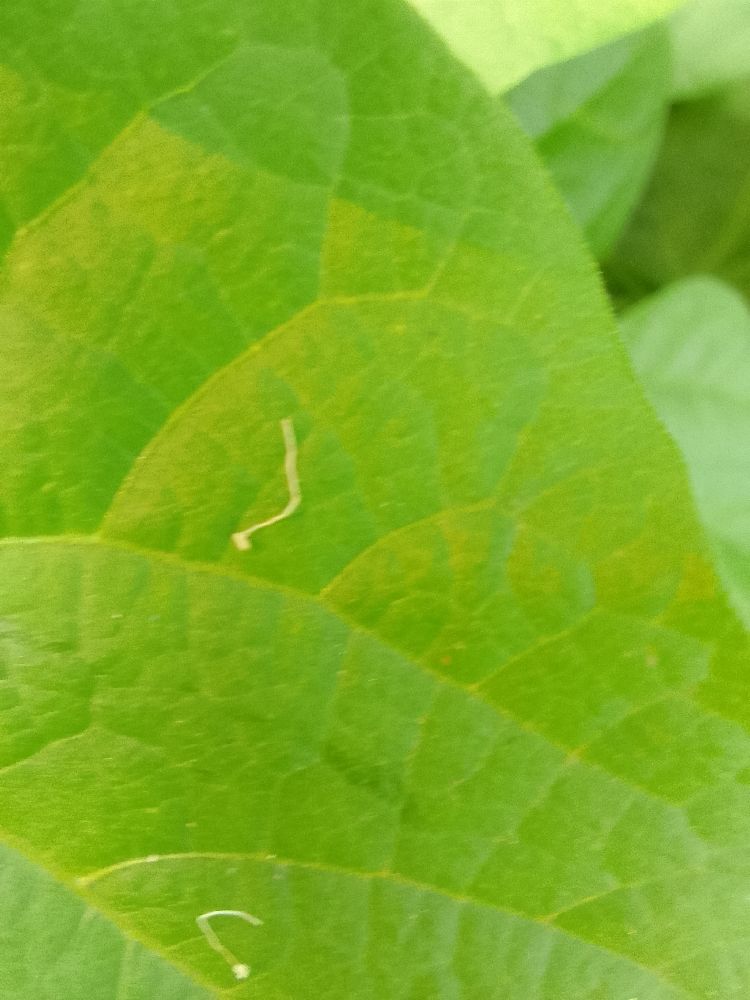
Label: healthy